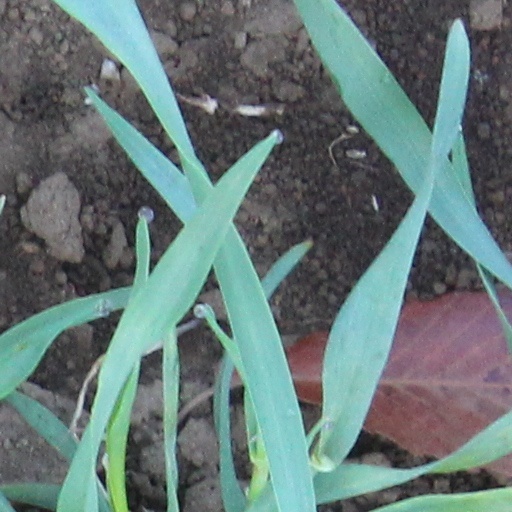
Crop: wheat